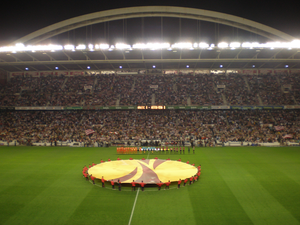
San Mamés
San Mamés
Estadio San Mamés er et fodboldstadion i Bilbao i Vizcaya, der er hjemmebane for La Liga-klubben Athletic Club. Stadionet har plads til 39.750 tilskuere. Bygget i 1913, er San Mamés officielt det ældste fodboldstadion i Spanien.